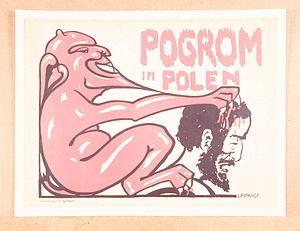
L’histoire des Juifs en Pologne a commencé il y a plus de mille ans. Elle comprend une longue période de tolérance religieuse et de prospérité de la communauté juive polonaise. À partir du xviiᵉ siècle, les Juifs sont victimes des nombreux conflits dus à l'absence d'un pouvoir fort en Pologne. Durant l'entre-deux-guerres, l'antisémitisme redouble. La communauté juive est presque entièrement détruite par les Allemands durant l’occupation allemande de la Pologne, lors de la Shoah.
Un golem est, dans la mystique puis la mythologie juive, un être artificiel, généralement humanoïde, fait d’argile, incapable de parole et dépourvu de libre-arbitre, façonné afin d’assister ou défendre son créateur.
La sanctification du nom de Dieu désigne dans le judaïsme ce qui survient lorsqu’un ou des Juifs haussent ou rehaussent le prestige de celui qui les a élus pour porter témoignage de sa providence, son enseignement et ses voies.